Economy of the Inca Empire

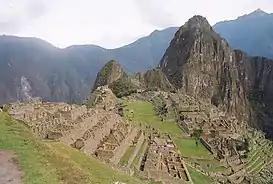
Machu Picchu in Peru

The economy of the Inca Empire, which lasted from 1438 to 1532, established an economic structure that allowed for substantial agricultural production as well as the exchange of products between communities. It was based on the institution of reciprocity, considered the socioeconomic and political system of the Pre-Columbian Andes. This model has been variously described by scholars throughout the 20th century, but an academic consensus has emerged using the general frameworks of Austrian economist Karl Polanyi.